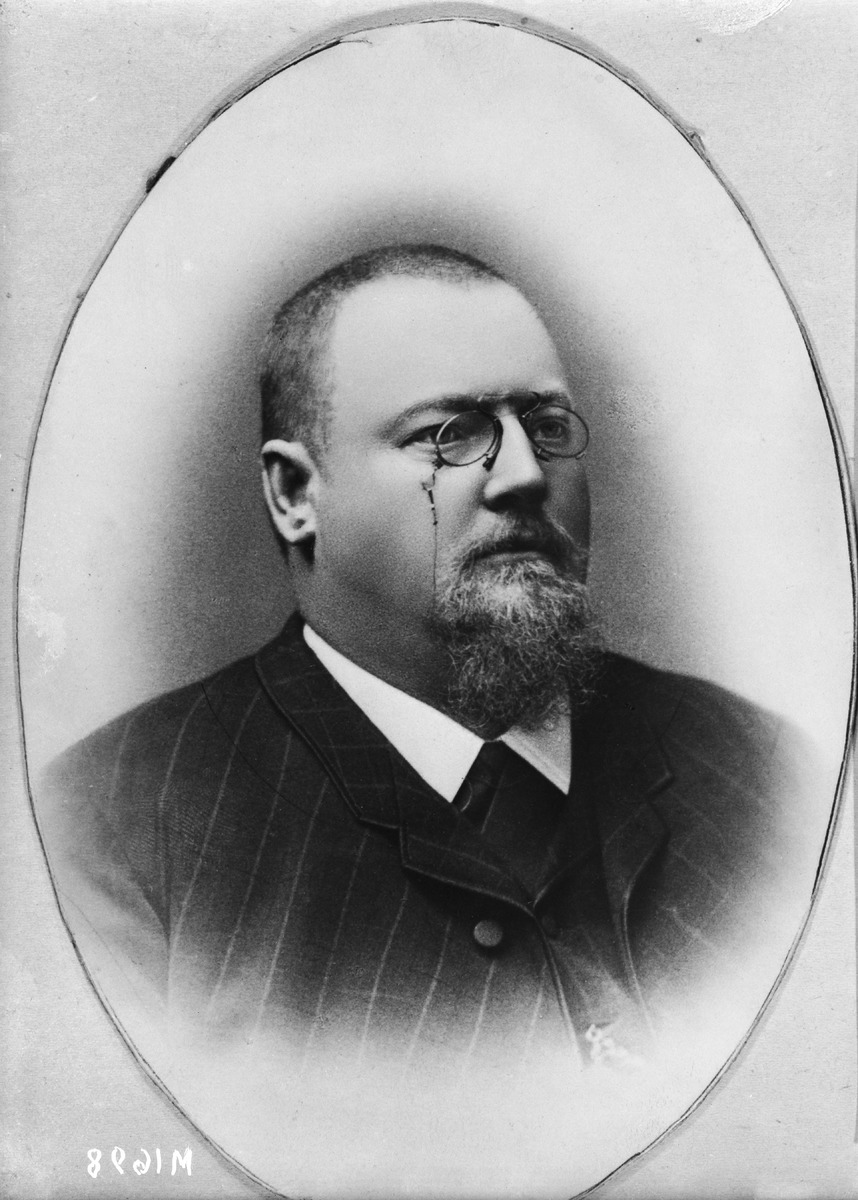
Merikapteeni Henrik Wilhelm Snellman
Sea captain Henrik Wilhelm Snellman
sisällön kuvaus: Merikapteeni ja rautakaupan omistaja Henrik Wilhelm Snellman 1800-luvun lopulla. sisällön kuvaus: Alkuperäinen kuva todennäköisesti 1880- tai 1890-luvulta. Reprokuvattu luultavasti 1930-luvulla. content description: Sea captain and hardware store owner Henrik Wilhelm Snellman in the late 19th century.
Vuosi: 1800
Paikka: , Suomi, Suomi
Aiheet: Snellman, Henrik Wilhelm; kasvokuva; miehet; merimiehet; merikapteenit; kauppiaat; merchants; sea captains; sailors; men